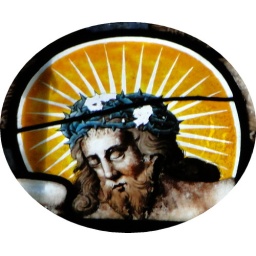
Chapel - east window by Bernard van Linge, 1622 - Crucifixion, detail